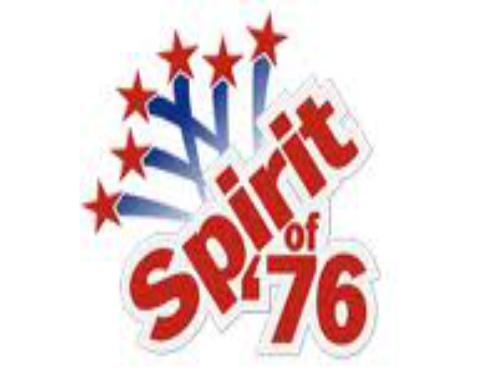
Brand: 76
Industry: Clothes